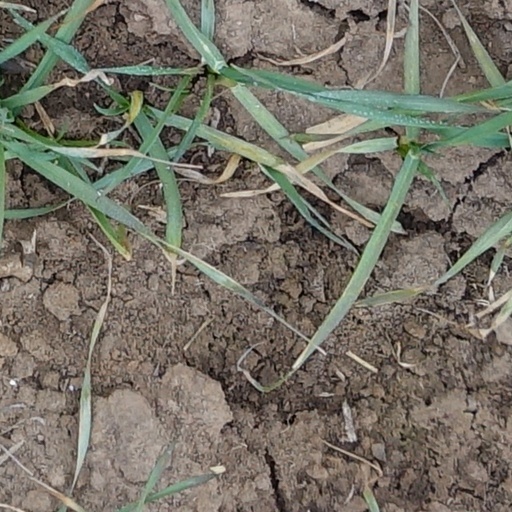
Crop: wheat